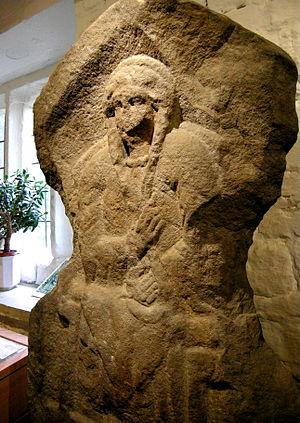
Bas-relief d'une femme romano-britannique, dans le Manor House Art Gallery and Museum à Ilkley, Yorkshire de l'Ouest.
Le nom Bretons désigne d'abord les habitants de l'île de Bretagne, ou Bretagne insulaire, ou plus exactement habitant la partie de l'île limitée au nord par les fleuves Clyde et Forth.